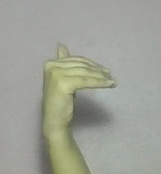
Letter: khaa